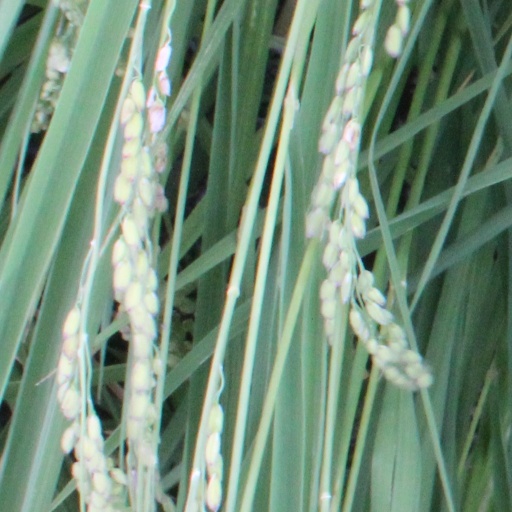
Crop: rice